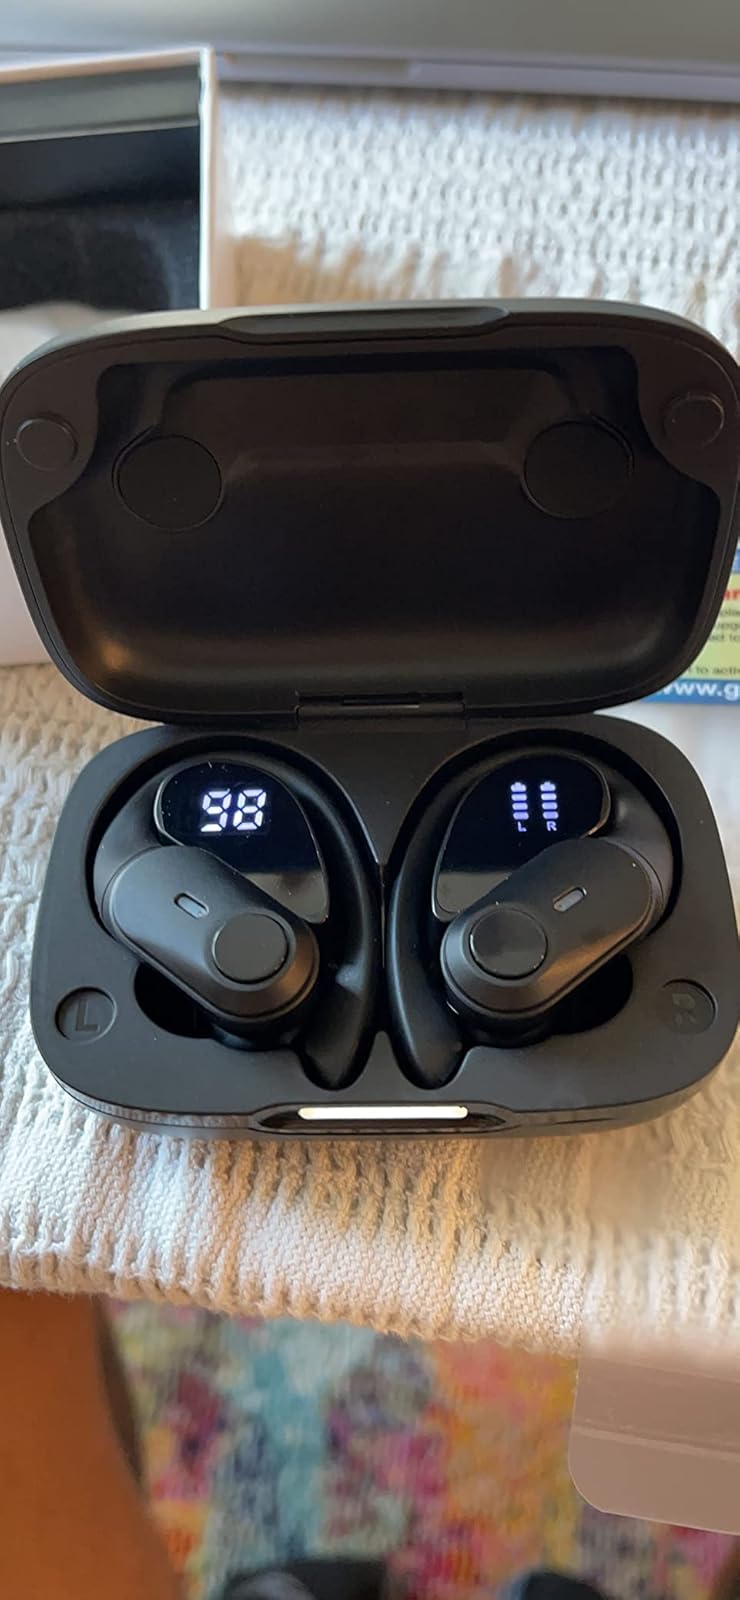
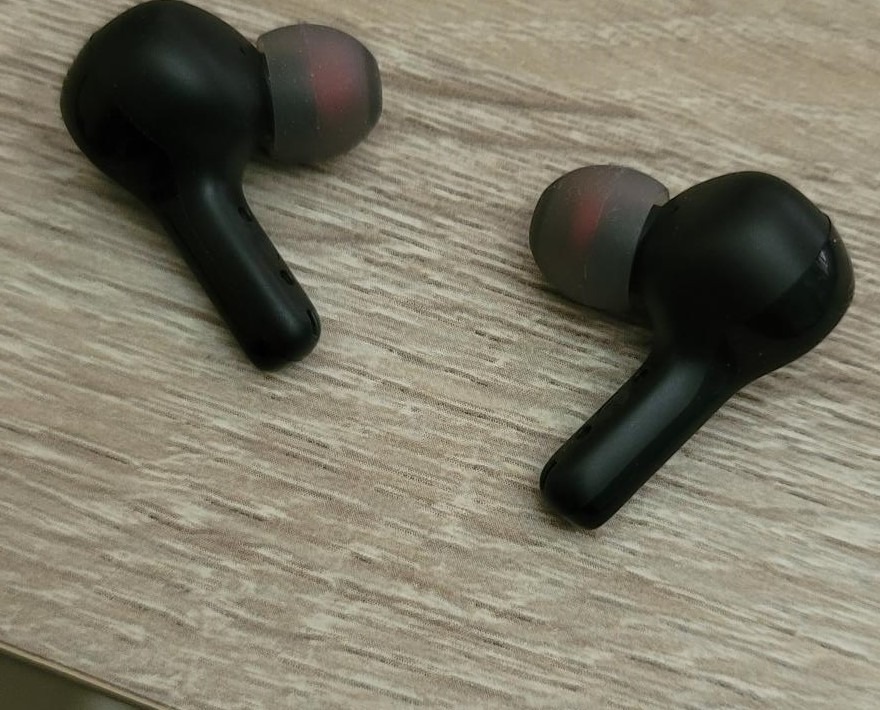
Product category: earbuds
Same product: no